Calicheamicin

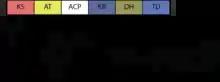
Iterative PKS

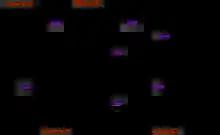
Schematic of calicheamicin glycosylation pathway

The core metabolic pathway for biosynthesis of this molecule resembles that of other characterized enediyne compounds and occurs via an iterative polyketide synthase (PKS) pathway. This type I PKS loads Acetyl-CoA and then repeatedly adds a total of seven Malonyl-CoAs. The growing polyketide is acted upon by the ketoreductase domain (KR) and dehydratase domain (DH) during each iteration to produce a 15-carbon polyene, which is then processed by accessory enzymes to yield the putative enediyne core of calicheamicin. Maturation of the polyketide core is anticipated to occur by the action of additional enzymes to provide a calicheamicinone-like intermediate as a substrate for subsequent glycosylation.